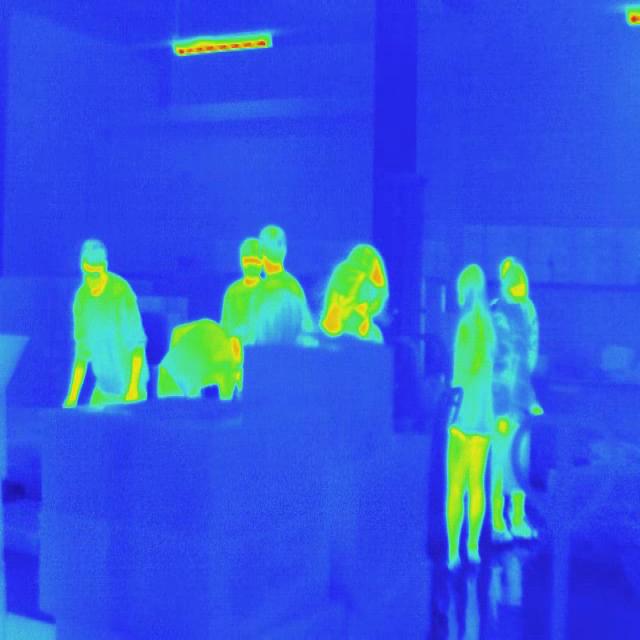
Detected objects:
label: person
label: person
label: person
label: person
label: person
label: person